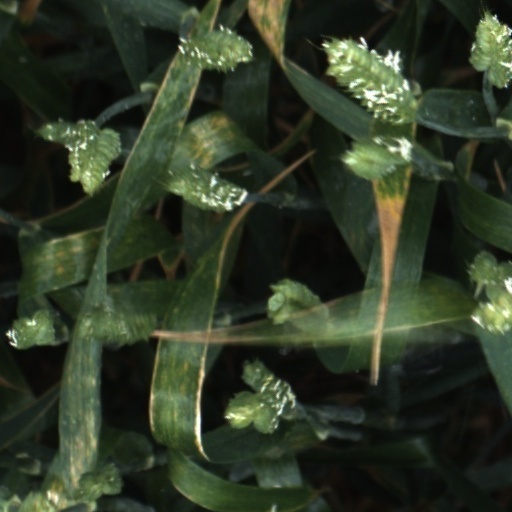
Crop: wheat